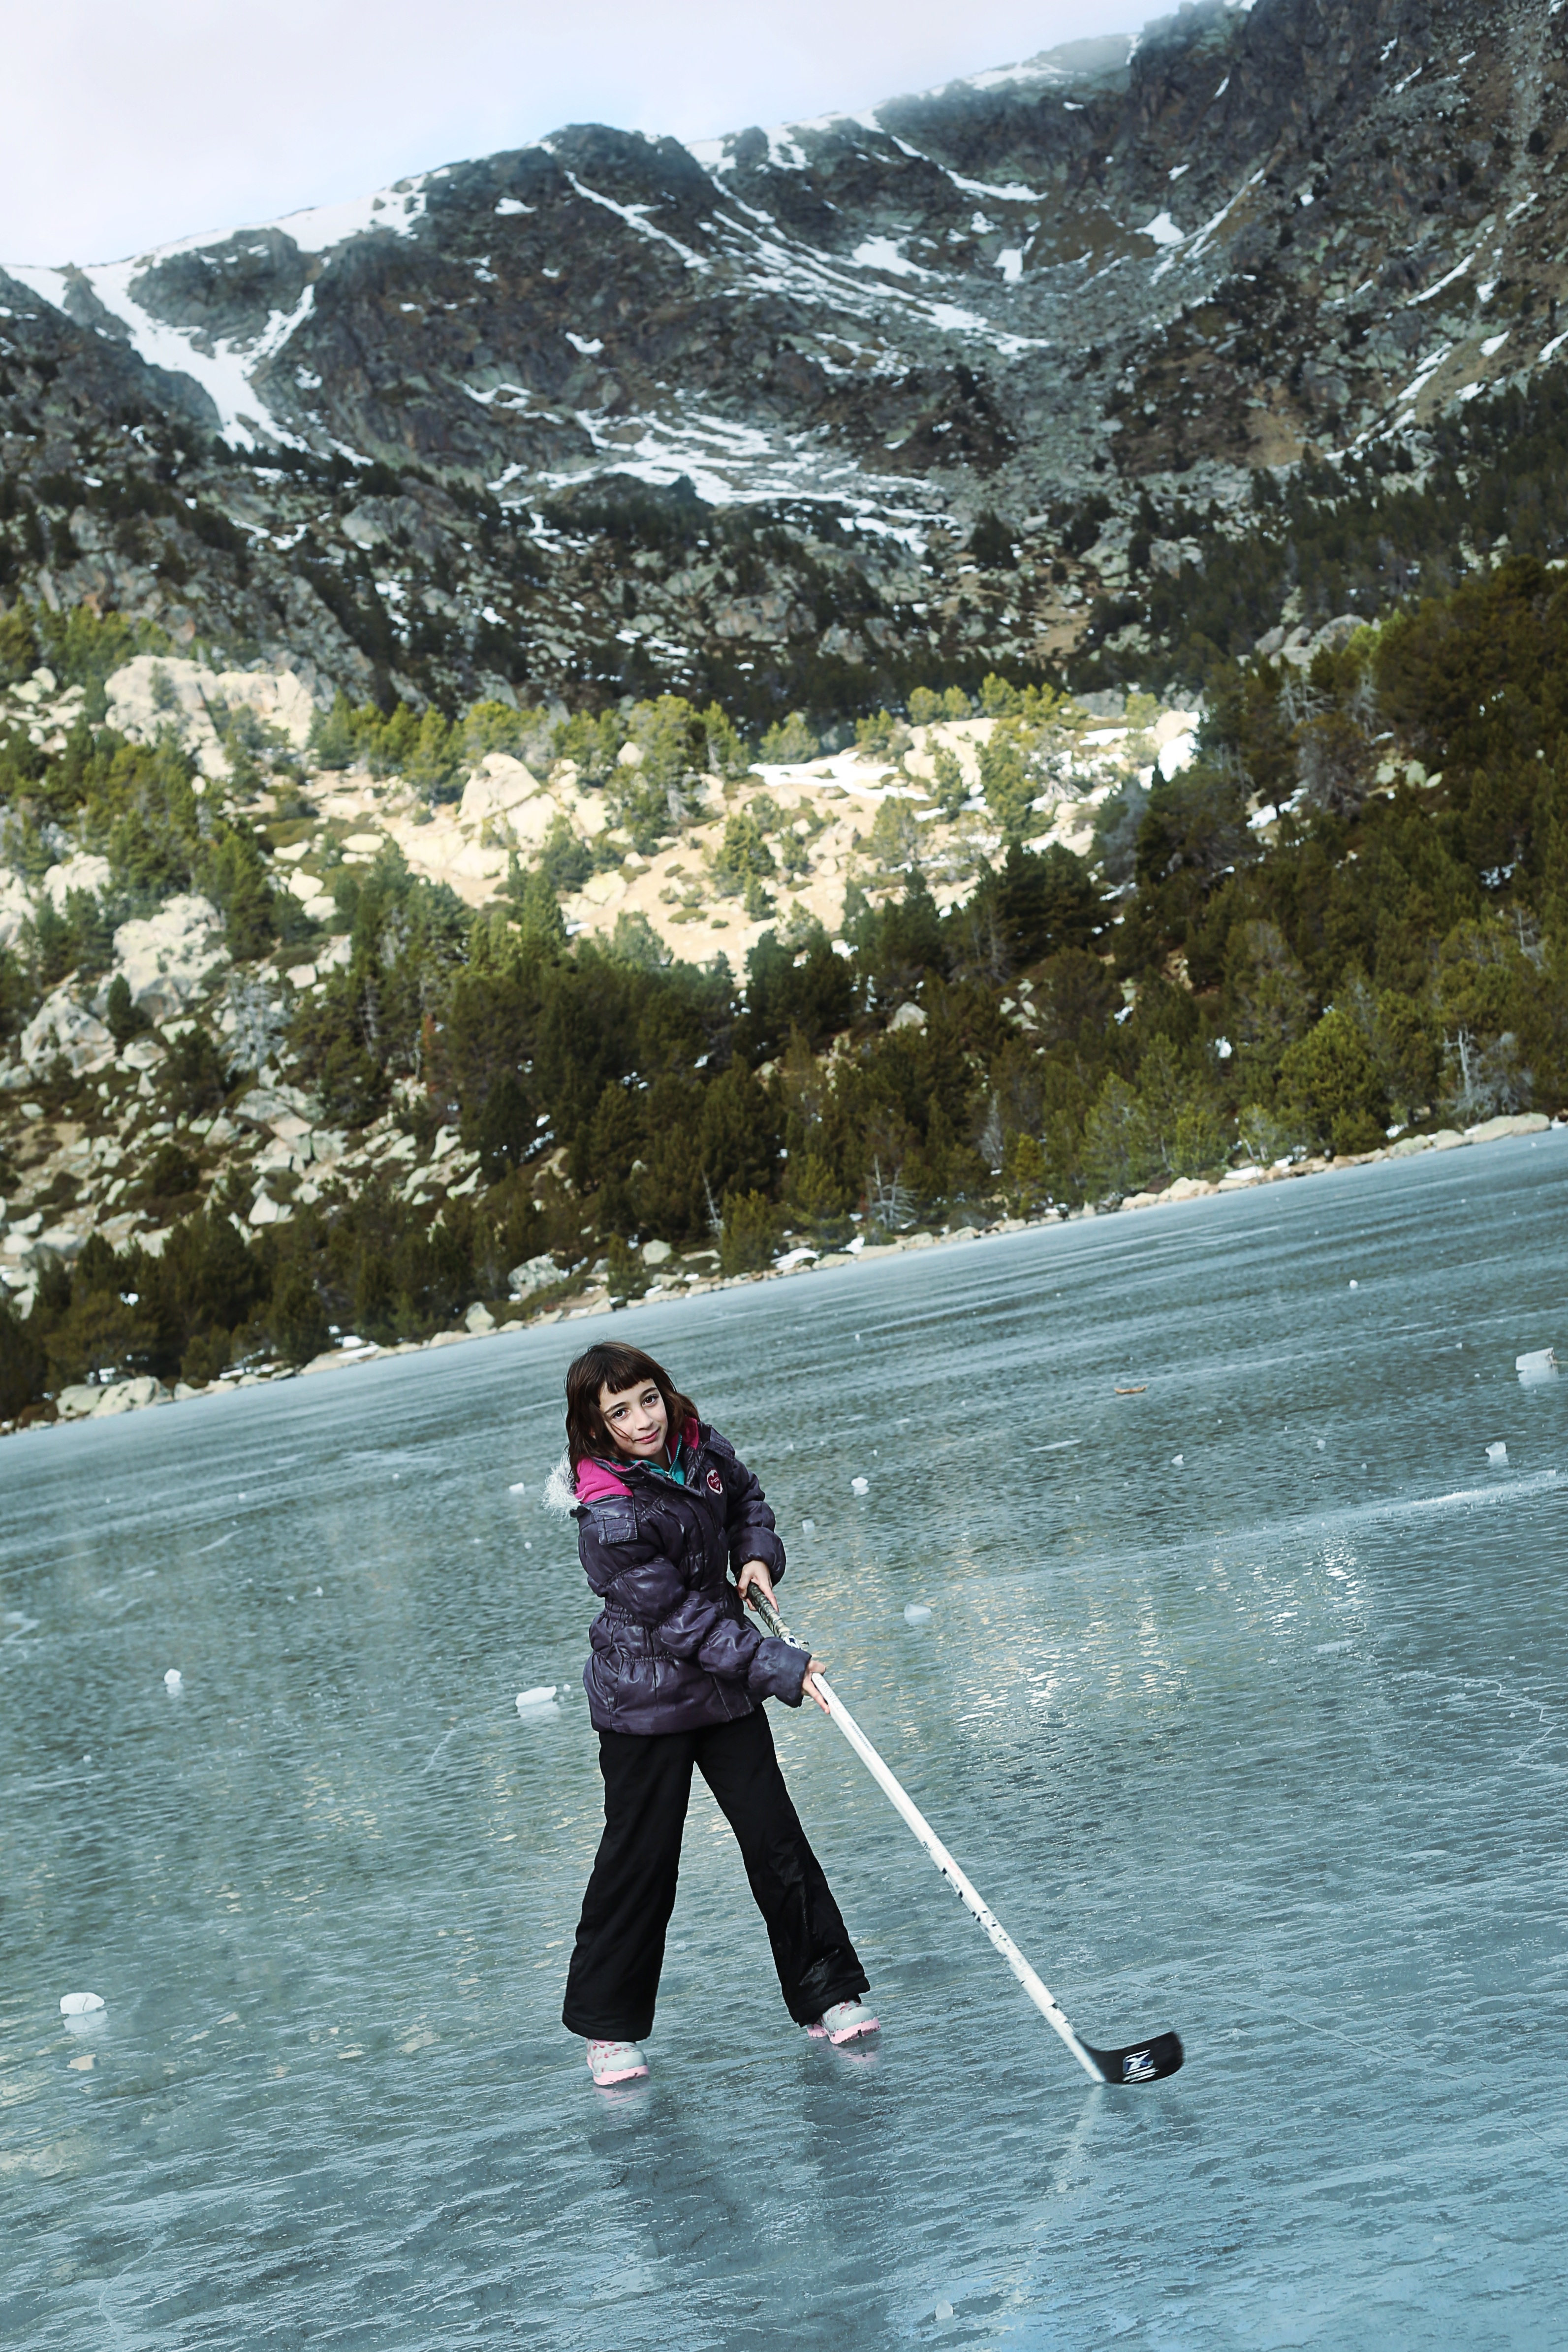
landscape, nature, walking, mountain, snow, cold, winter, girl, play, mountain range, ice, weather, extreme sport, skiing, winter sport, fun, sports, ski, footwear, jockey, pyrenees, snowy landscape, ski equipment